2010 Philippine House of Representatives elections

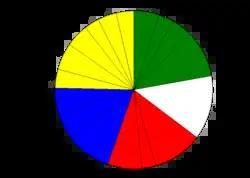
Allocation of seats per region: green is for Regions I to III and CAR, white is for Metro Manila, red is for Regions IV-A to V, blue is for Regions VI to VIII and yellow is for Regions IX to XIII and the ARMM.

Several congressmen-elect have already defected to the Liberal Party as response to Noynoy Aquino's victory in the presidential election. This comes as Negros Occidental representative Iggy Arroyo said that Lakas Kampi CMD has the number to elect his sister-in-law and representative-elect President Gloria Macapagal Arroyo as speaker as she is pushed by to run for the speakership. Congressman-elect and former speaker Feliciano Belmonte Jr. (formerly of Lakas Kampi) has emerged to be the Liberal Party's leading candidate for speaker. The anti-Arroyo representatives have formed the Conscience and Reform (CORE) coalition to strengthen their ranks.